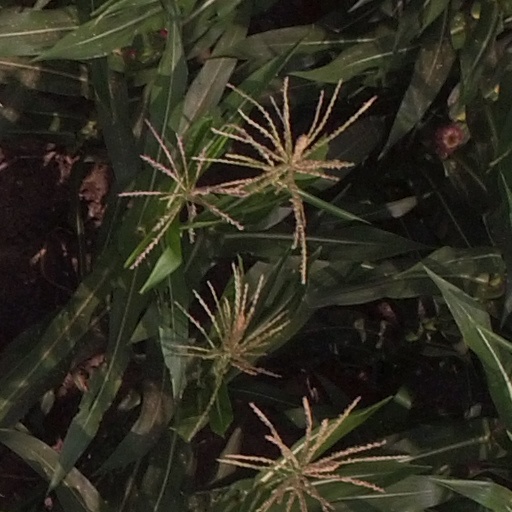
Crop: maize; corn